HMS Mohawk (F31)

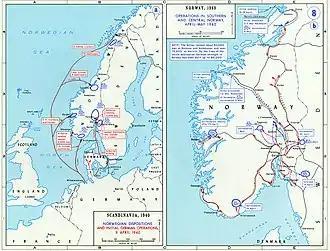
Maps covering the operations in central and southern Norway, April–May 1940

Receiving word that the RAF had attacked north-bound German warships in the North Sea on 7 April, the Home Fleet put to sea that evening. The 2nd Cruiser Squadron departed Rosyth with its two light cruisers, escorted by "Mohawk" and the rest of the 4th DF, with orders to sweep through the North Sea before rendezvousing with the main body of the Home Fleet. On the morning of 9 April the 4th DF, minus , was tasked with attacking Bergen, covered by the 18th Cruiser Squadron, but the Admiralty cancelled the attack that afternoon when it received reports that two German light cruisers were in port. As the British ships were falling back on the main body of the Home Fleet, they were attacked by 88 bombers of Bomber Wing 26 (Kampfgeschwader 26) and Bomber Wing 30, sinking "Gurkha" and lightly damaging the battleship .